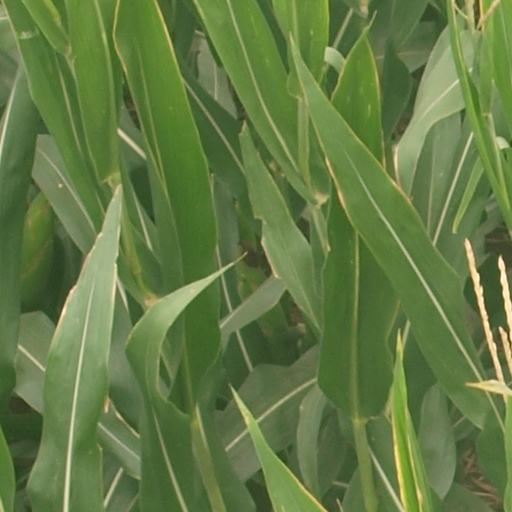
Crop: maize; corn